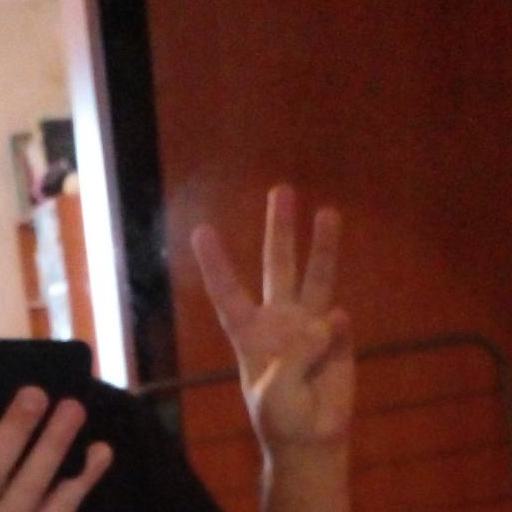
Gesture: three